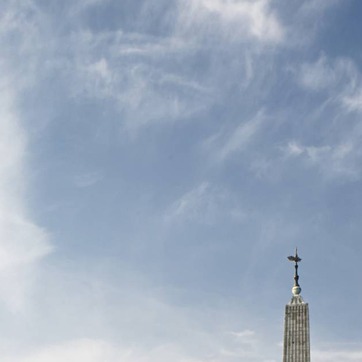
Material: sky